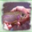
Label: trout